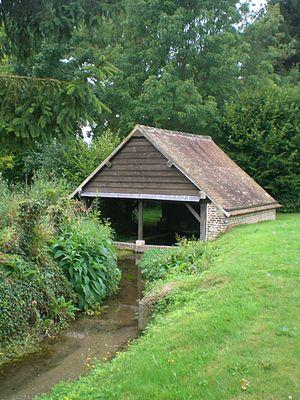
l'esches à Fosseuse"
Fosseuse est une commune française située dans le département de l'Oise en région Hauts-de-France, devenue, le 1ᵉʳ janvier 2016, une commune déléguée de la commune nouvelle de Bornel.
L'Esches est une rivière française des deux départements du Val-d'Oise et de l'Oise, dans les deux régions Île-de-France et Hauts-de-France, et affluent de la rive droite de l'Oise, donc un sous-affluent de la Seine.